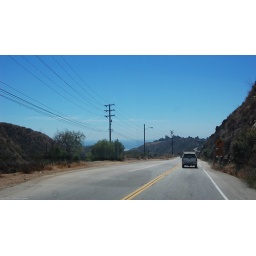
Heading along the coast and over the mountains back to Simi Valley.